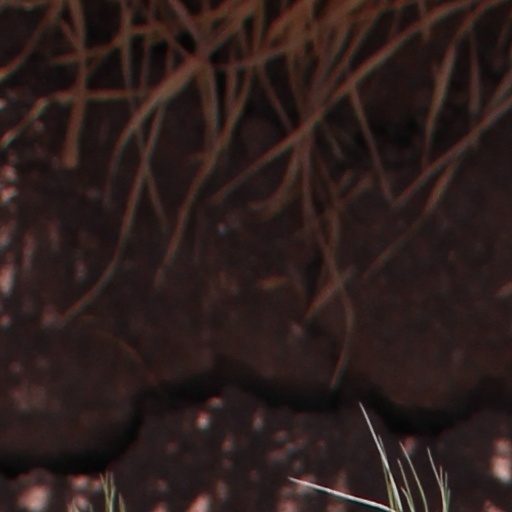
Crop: wheat